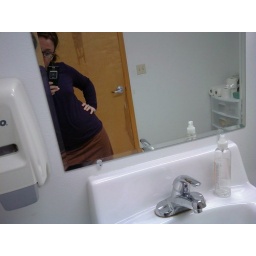
Leaning against the wall in the bathroom at work on my lunch hour.